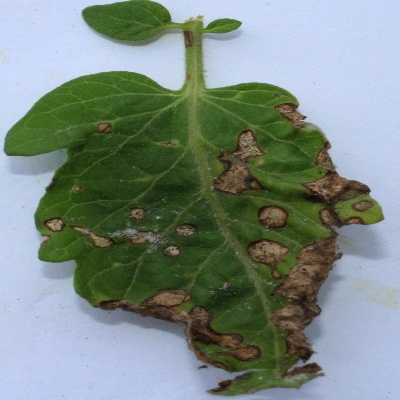
Crop: Tomato
Condition: septoria leaf spot